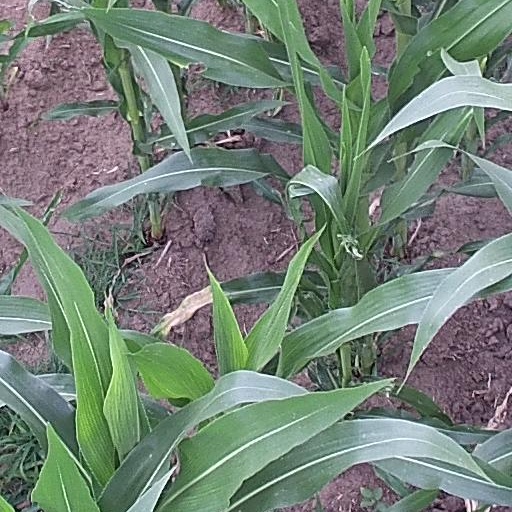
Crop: maize; corn